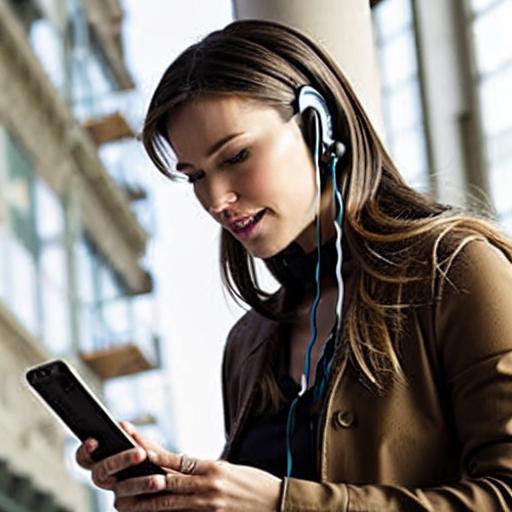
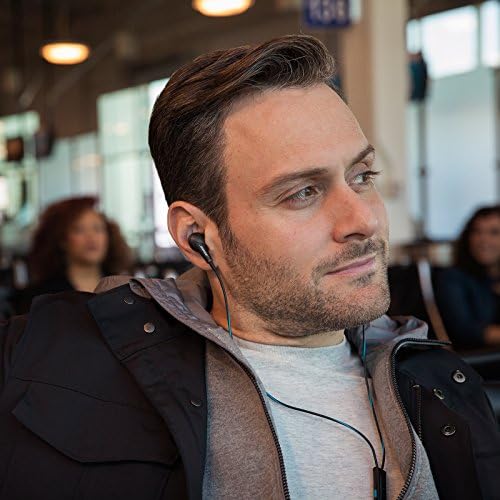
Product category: headphones
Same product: no